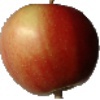
Label: Apple Red 2